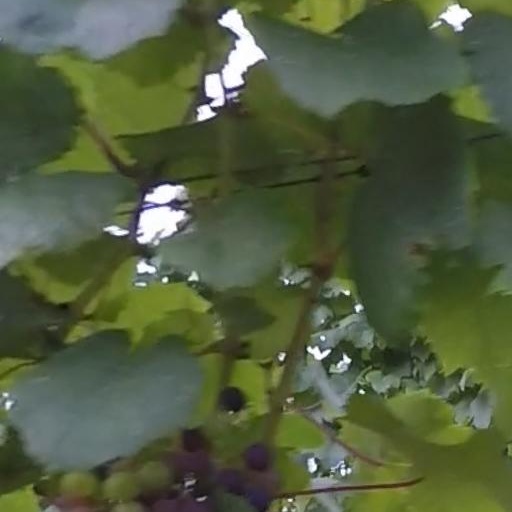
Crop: grape